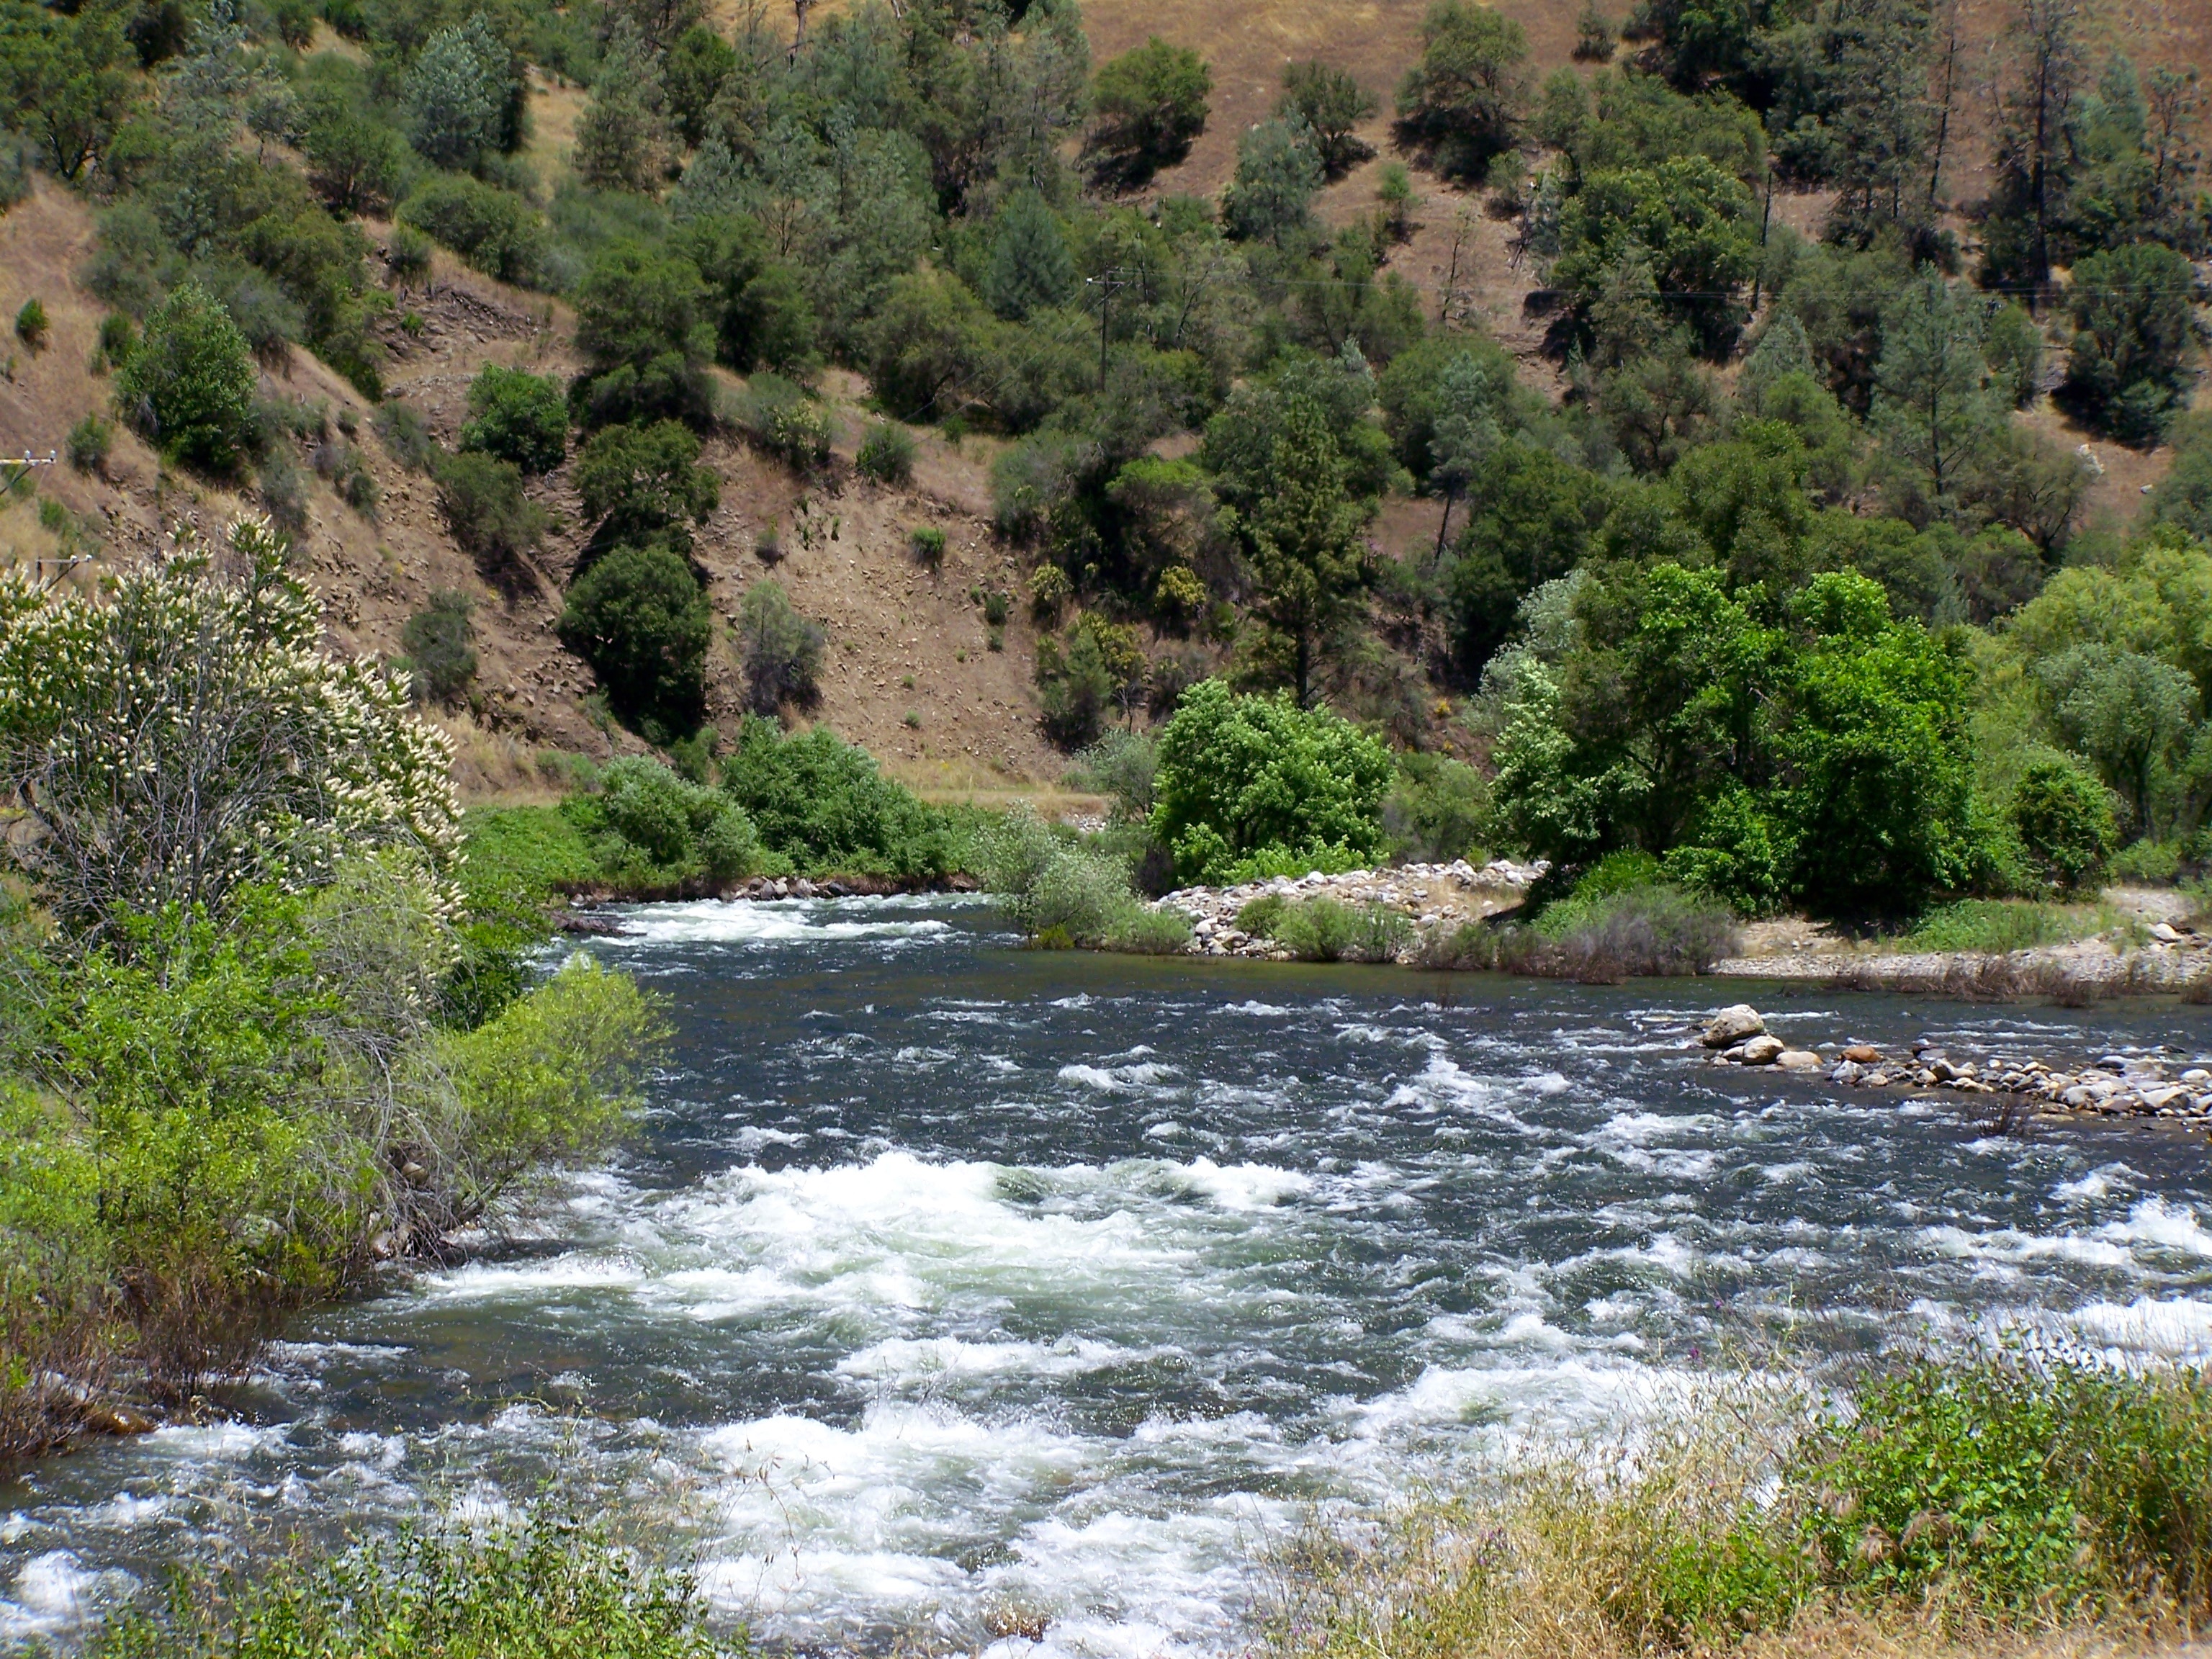
landscape, water, outdoor, creek, river, valley, environment, stream, natural, rapid, tourism, body of water, outdoors, beauty, ecosystem, watercourse, landform, geographical feature